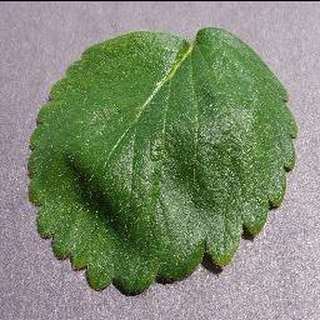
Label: healthy_strawberry